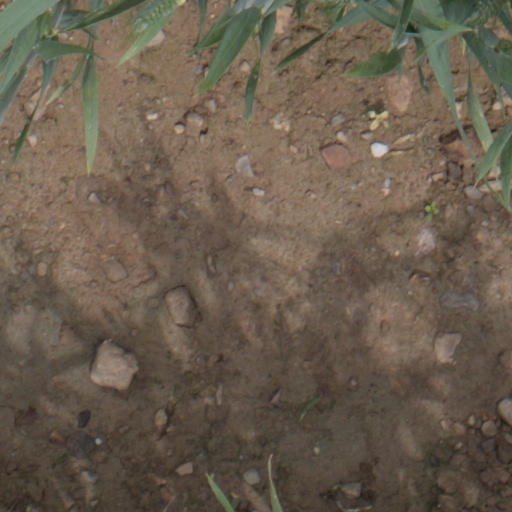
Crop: wheat